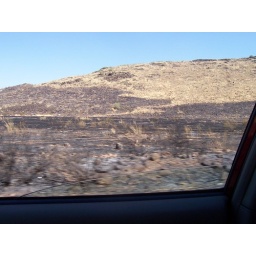
This was what the mountain by my house looked like after it burned. Taken July 9, 2005